L. J. McCray

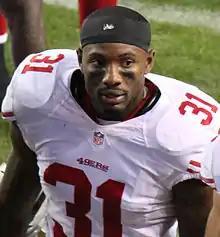
McCray with the San Francisco 49ers in 2014

James Oneil "L. J." McCray II (born June 18, 1991) is an American former professional football safety who played for the San Francisco 49ers of the National Football League (NFL). He played college football at Catawba College. He also played for the Saskatchewan Roughriders of the Canadian Football League (CFL).